Our Nixon

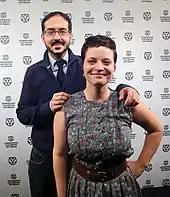
Penny Lane and Francisco Bello at the International Film Festival of Rotterdam 2013 to promote "Our Nixon"

"Our Nixon" appeared at the 42nd International Film Festival Rotterdam. The film has subsequently screened at notable film festivals, including, among others, AFI DOCS in Washington, DC, the Los Angeles Film Festival, the 39th Annual Seattle International Film Festival, where "Our Nixon" won the 2013 Grand Jury award for Best Documentary Film, the 51st Ann Arbor Film Festival, where it won the Ken Burns Award for Best of the Festival, the 11th Annual Independent Film Festival of Boston, where it won the Karen Schmeer Award for Excellence in Documentary Editing, the 19th Annual Nantucket Film Festival, where it won the Adrienne Shelly Award for Excellence in Filmmaking, and the 9th Annual Traverse City Film Festival, where it won the Founders Prize for Best Documentary.